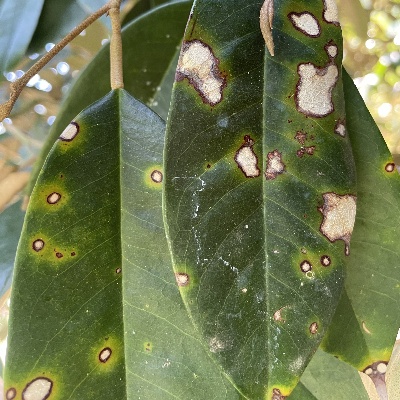
Label: Leaf_Phomopsis